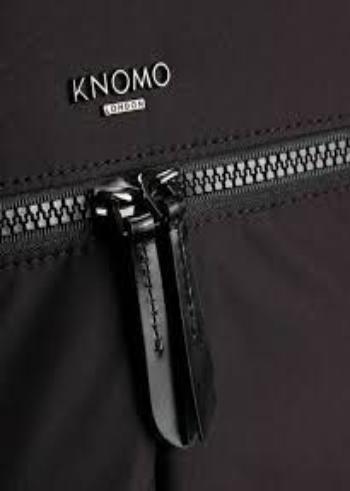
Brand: Knomo
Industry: Clothes